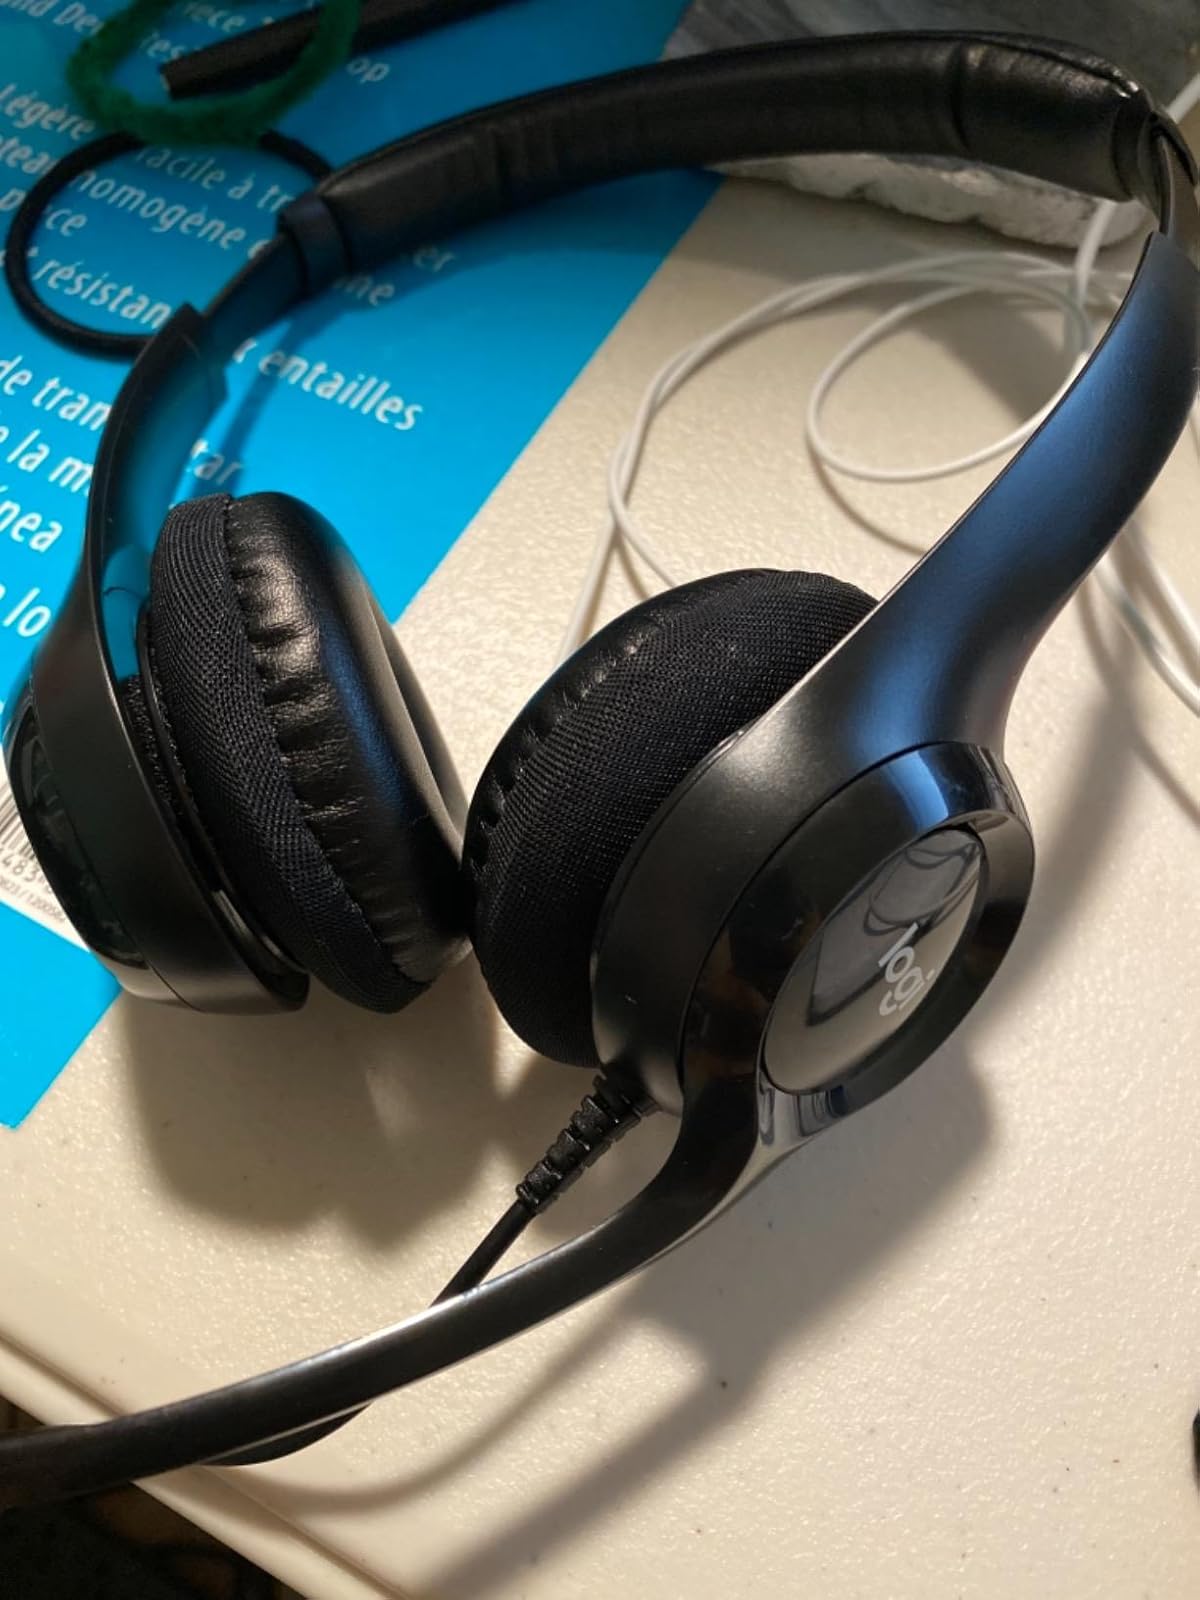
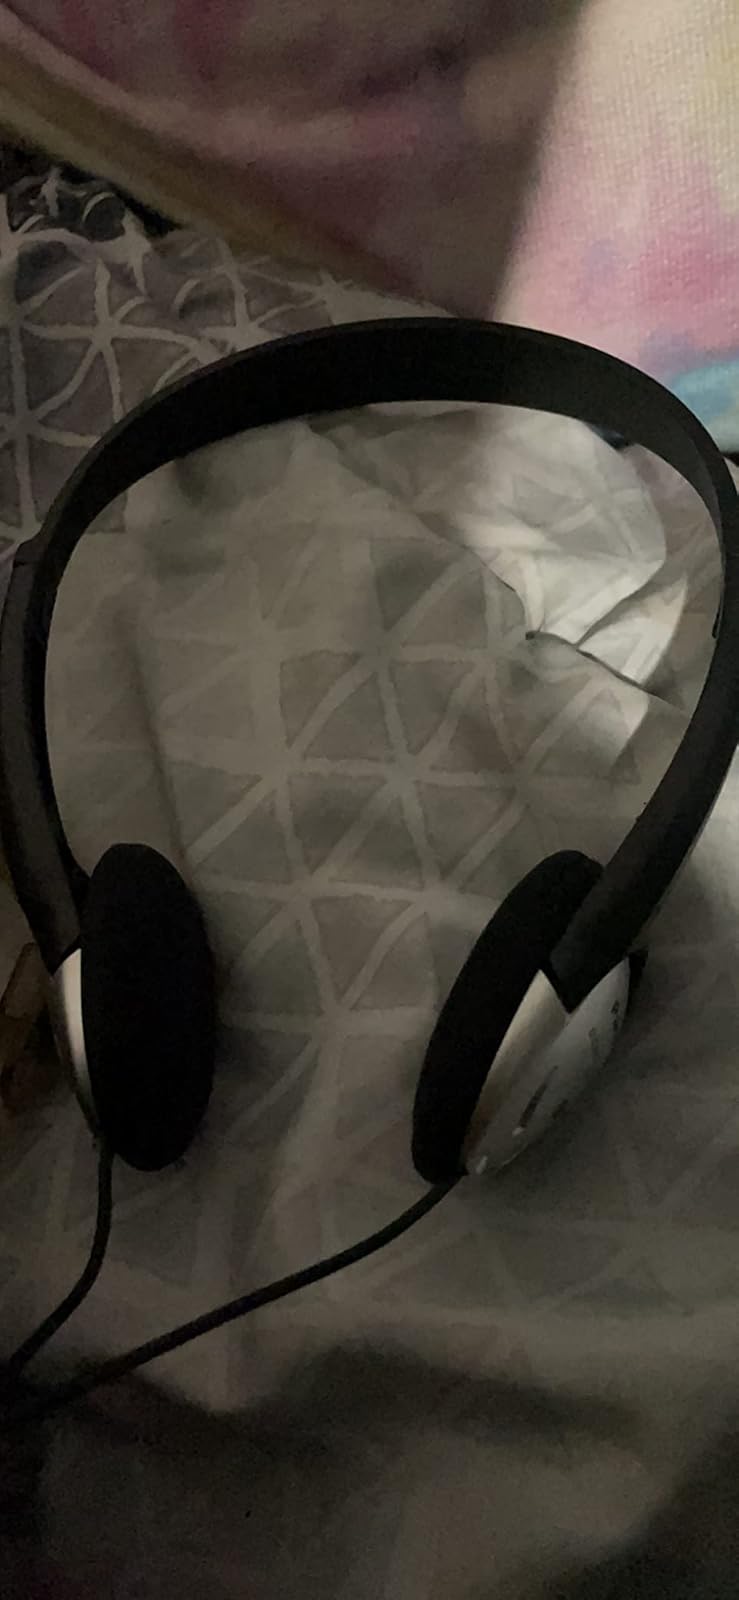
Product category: headphones
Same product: no